Colotis protractus

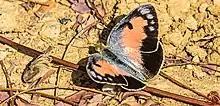
Blue Spotted Arab openwing, in Great Rann of Kutchh, India

Colotis protractus, the Blue Spotted Arab, is a butterfly in the family Pieridae. It is found in North West India, Punjab and Balochistan.